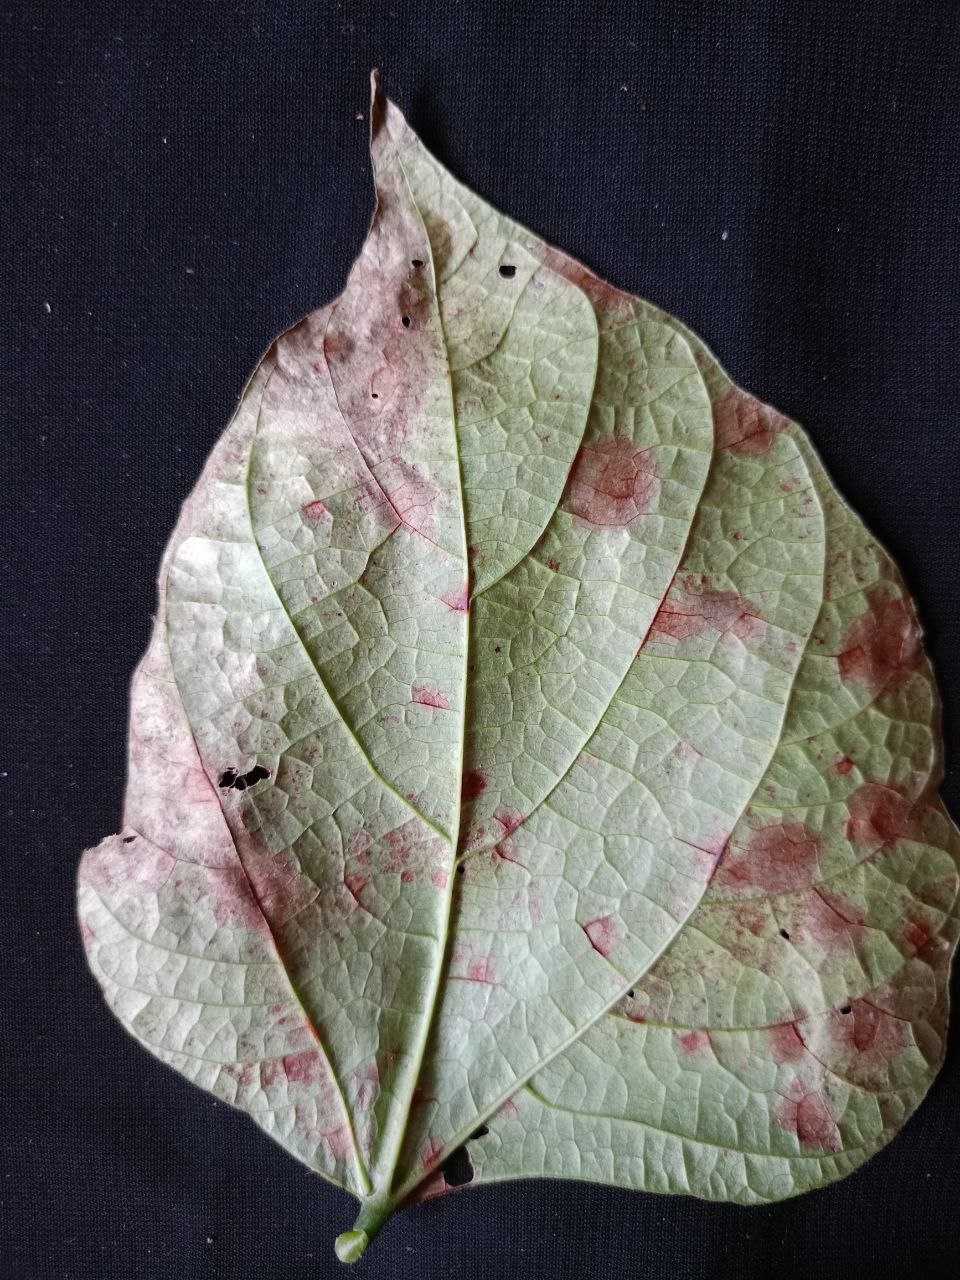
Crop: bean
Leaf condition: Blight